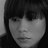
Emotion: sad